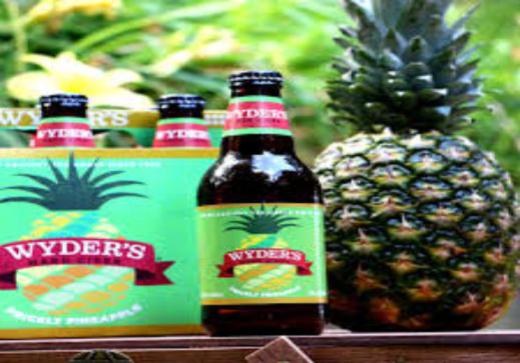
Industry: Food